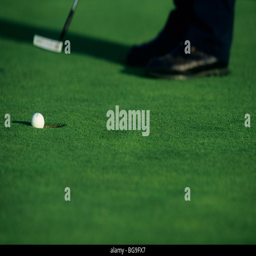
close up of a golfer putting a golf ball into the hole